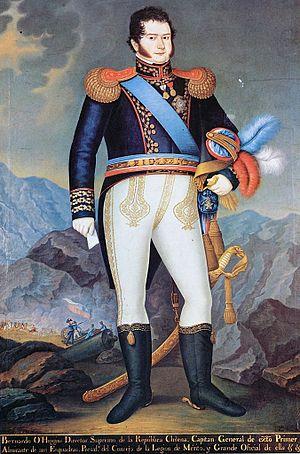
La guerre d'indépendance du Chili se déroule de 1813 jusqu'en 1826, opposant les patriotes chiliens aux royalistes espagnols. En résulte l'indépendance du pays. Depuis 1609, des gouverneurs militaires et civils s’enrichissaient aux dépens des colons et des autochtones. La Couronne espagnole levait l'impôt, mobilisait des hommes et achetait des métaux précieux à la colonie qu'elle approvisionnait en biens manufacturés et produits exotiques, comme le sucre, tabac ou cacao, consommés par l'élite locale. L'économie chilienne reposait sur la petite activité minière, sur l'élevage et la culture de céréales. Les autochtones et les métis travaillaient sur des terres de propriétaires espagnols, principalement composés de l'élite administrative et militaire du pays ainsi que des créoles espagnols. Ces derniers ainsi que les colons, insatisfaits de cette situation, ont donc voulu avoir une liberté et s’affirmer en tant que pays.
Le Chili, en forme longue république du Chili, en espagnol : Chile, ou República de Chile, est un pays d’Amérique du Sud partageant ses frontières avec le Pérou et la Bolivie au nord d'une part, et l’Argentine au nord-est, à l'est et au sud-est d'autre part, et dont le territoire forme une étroite bande allant du désert d'Atacama jusqu'au cap Horn. L'île de Pâques, située à 3 000 kilomètres de Valparaíso dans l'océan Pacifique, fait partie du Chili depuis 1888. La superficie du pays est de 756 102 km². Le gouvernement revendique aussi une possession sur le continent Antarctique : le Territoire chilien de l'Antarctique correspond aux longitudes 53° W et 90° W et est situé au sud du soixante-cinquième parallèle sud.
L’histoire du Chili est généralement découpée en douze périodes, qui vont du début du peuplement humain du territoire de l’actuel Chili jusqu’à nos jours.